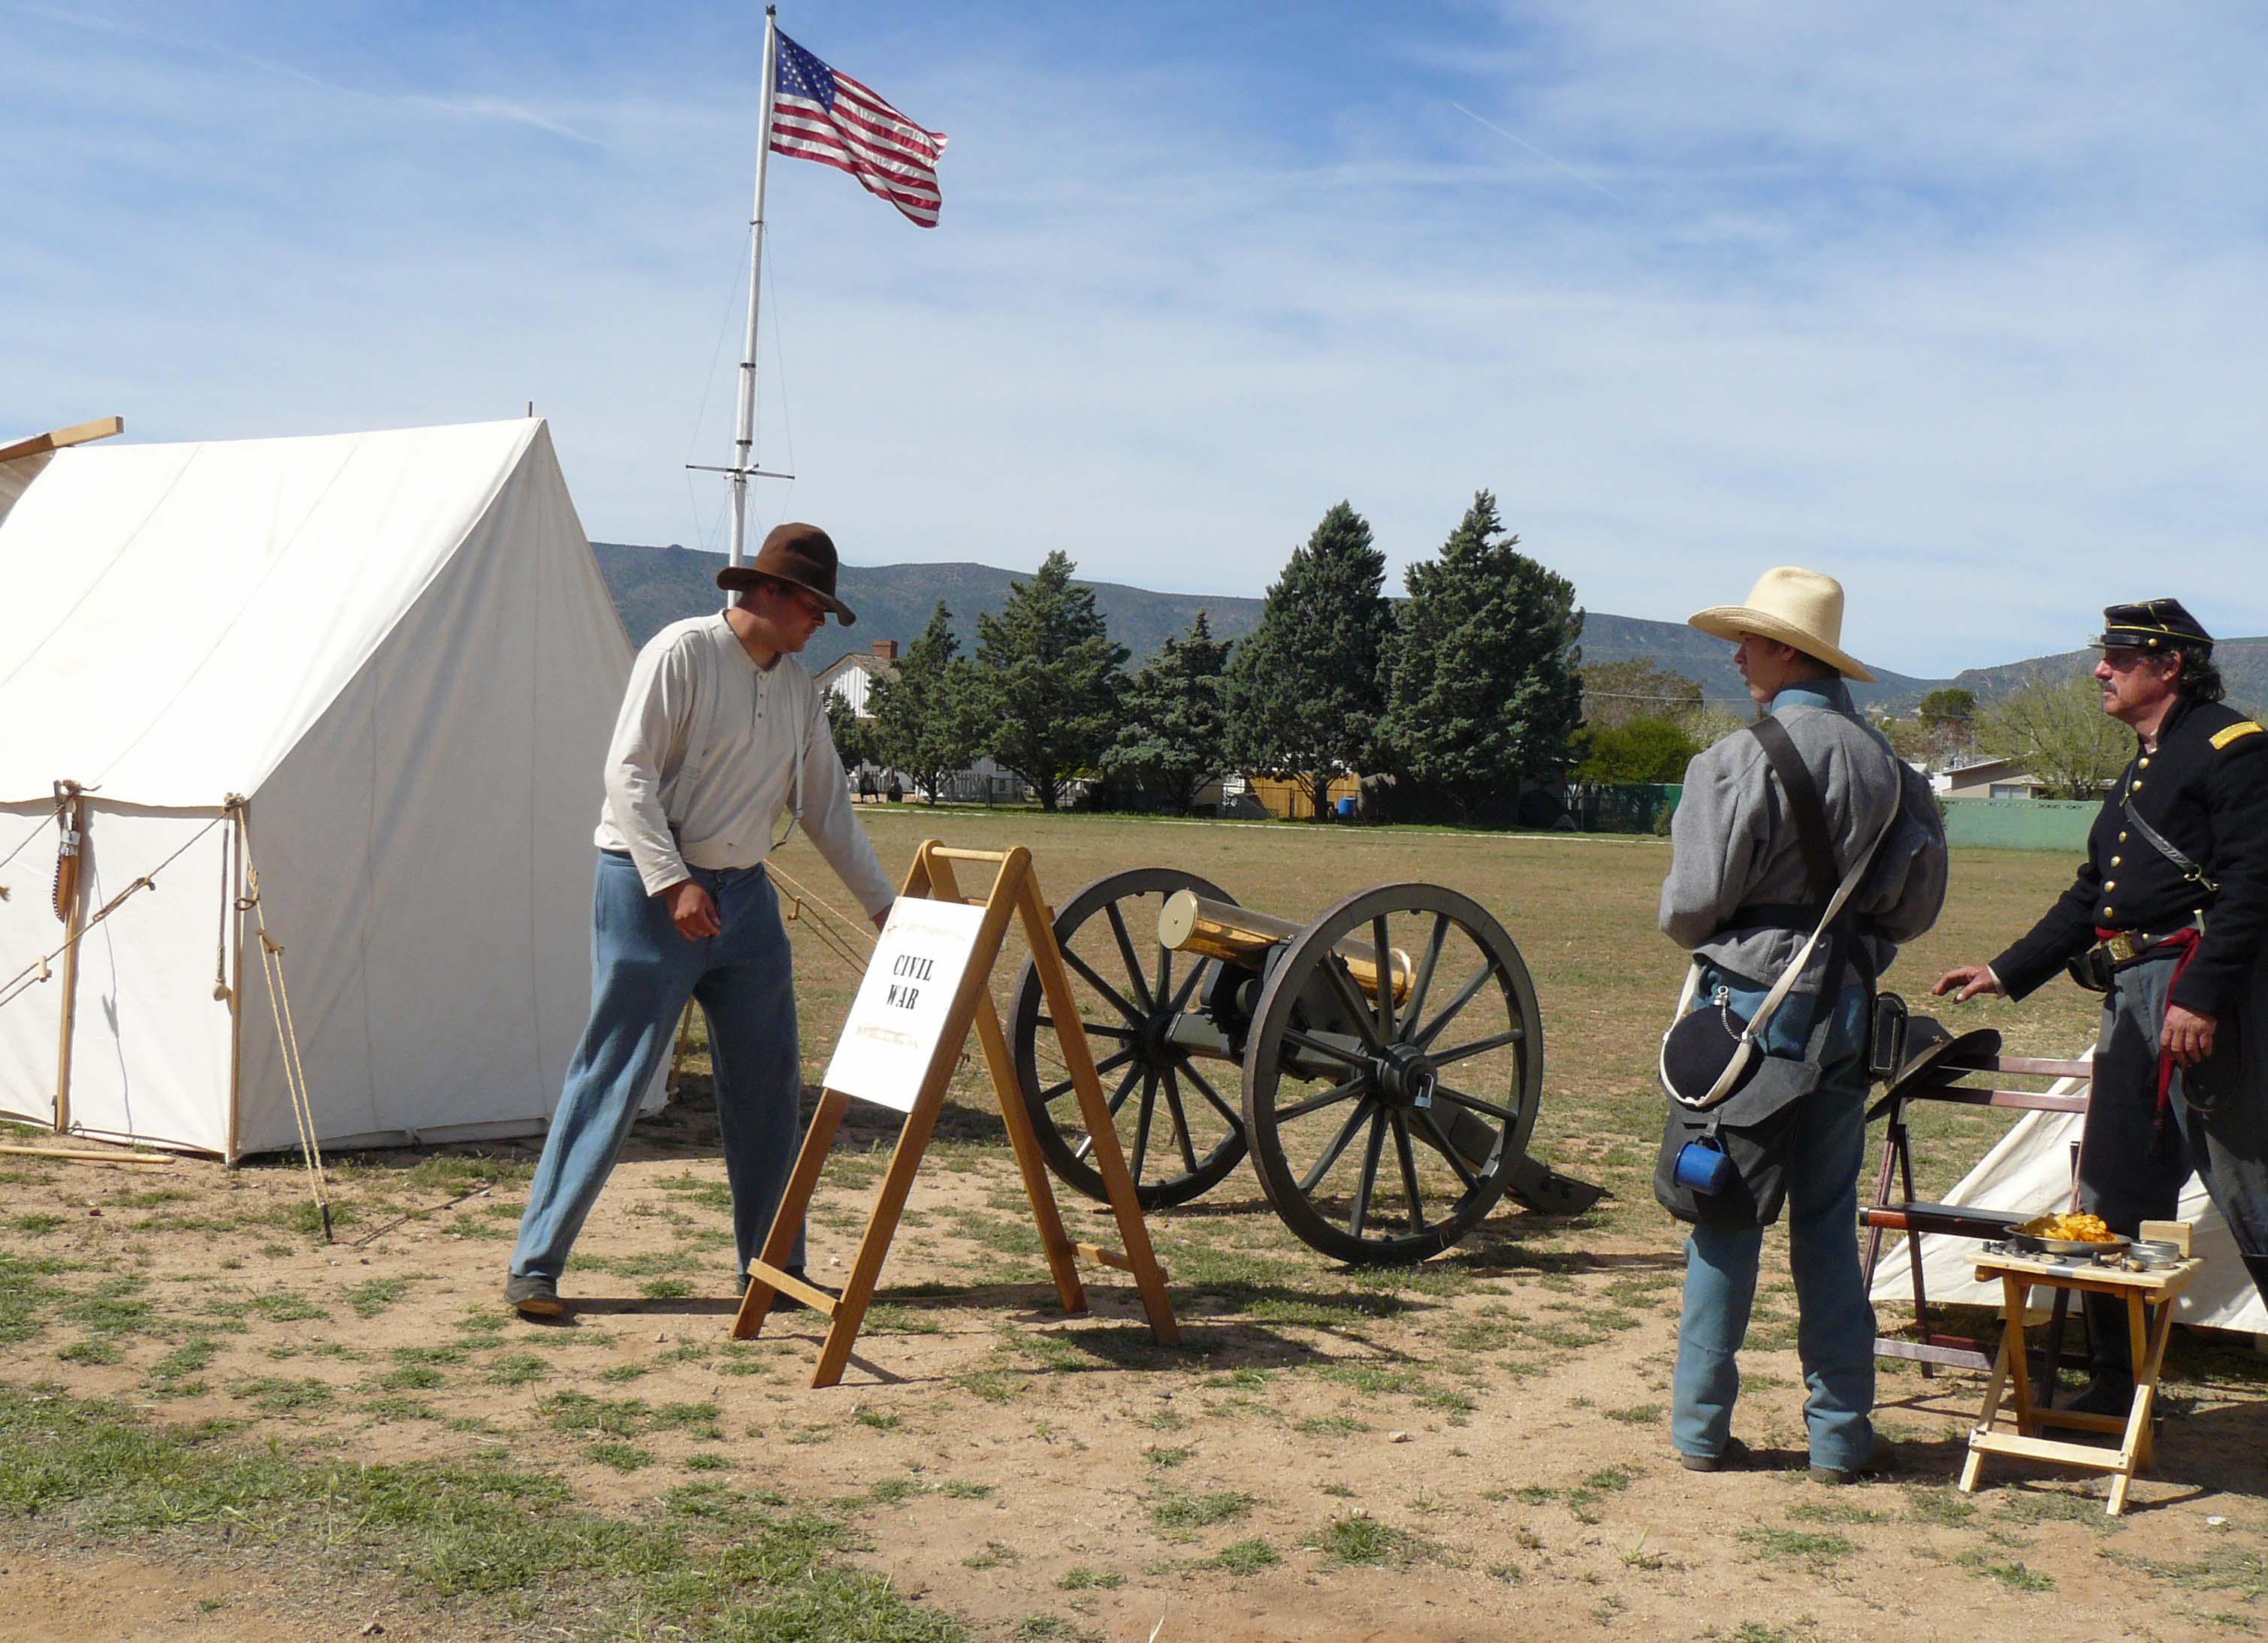
vehicle, community, docentjoyce, historyofuswars, livinghistory, arizonastateparks, historyofthesoldier, historicalencampments